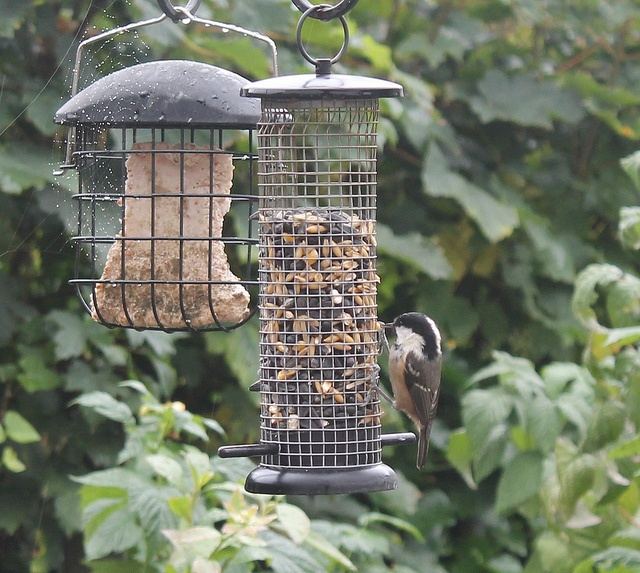
A bird eats birdseed from a bird feeder.
A bird is eating seeds out of a bird feeder.
a bird feeder that is hanging in a tree
A bird sitting on a container that is holding food.
A bird that is eating out of a hanging bird feeder.